Sinjska alka

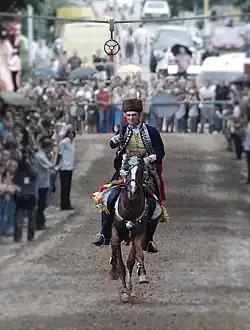

The Sinjska alka is an equestrian competition held in the Croatian town of Sinj. It commemorates a Croatian–Venetian victory in the Ottoman–Venetian war in the night of August 14, 1715, in which around 700 professional Venetian soldiers and 100 Croats defended Sinj against an Ottoman army led by Mehmed-paša Ćelić of at least 40,000. Because of this victory, the Venetians retained control over Sinj and integrated it into the Venetian Dalmatia in accordance to the terms of the Treaty of Passarowitz signed in 1718.